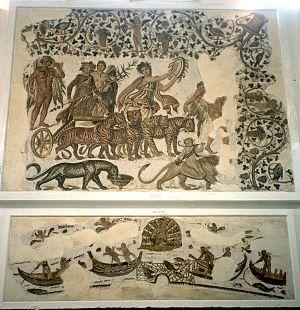
Le musée archéologique de Sousse est un musée tunisien situé dans la ville de Sousse, l'ancienne Hadrumète. Il possède la plus grande collection de mosaïques de Tunisie après celle du musée national du Bardo.
Le tigre dans la culture rivalise avec le lion en tant que « roi des animaux » ou « roi de la jungle ». Symbole de la puissance et de la royauté en Inde et en Chine, le tigre est maintes fois présent dans la littérature, la peinture et la sculpture, ainsi qu'au cinéma et dans la bande dessinée.